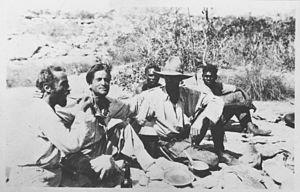
Hans Bertram est un aviateur, écrivain, scénariste et réalisateur allemand.